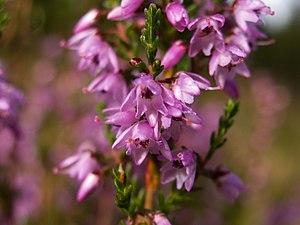
Les bruyères regroupent plus de 800 espèces de plantes dicotylédones dans la famille des Éricacées.
La Région des Mille étangs, aussi appelée Plateau des Mille étangs, est une zone géographique de plus de 220 km² située dans la partie nord-est du département de la Haute-Saône en région Bourgogne-Franche-Comté.